Border 32 Fire

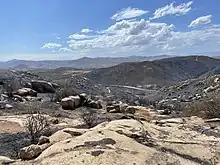
The charred landscape in the wake of the Border 32 Fire on September 5, 2022.

Due to the dramatic and fast-moving spread of the Border 32 Fire, mandatory evacuations were ordered for over 400 homes throughout area from along Barrett Lake Road area, Coyote Holler Road area and Round Potrero Road near Potrero and Dulzura, forcing hundreds of residents to flee. An evacuation center was established at Mountain Empire High School for those affected.